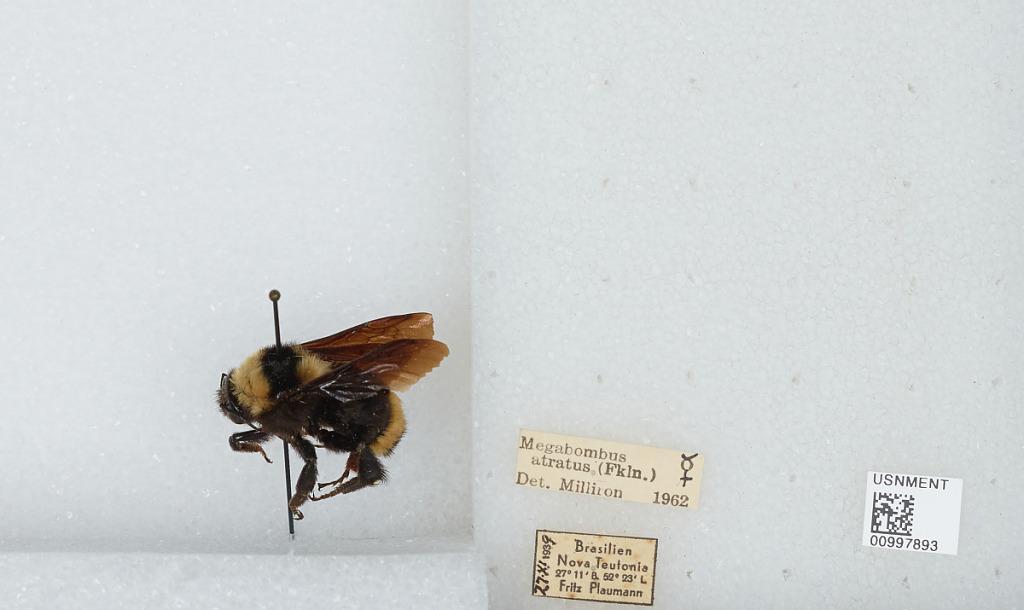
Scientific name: Bombus (Fervidobombus) atratus Franklin
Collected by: Plaumann
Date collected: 1939-11-27
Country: Brazil
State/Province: Rio Grande do Sul
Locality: Nova Teutonia
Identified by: Milliron